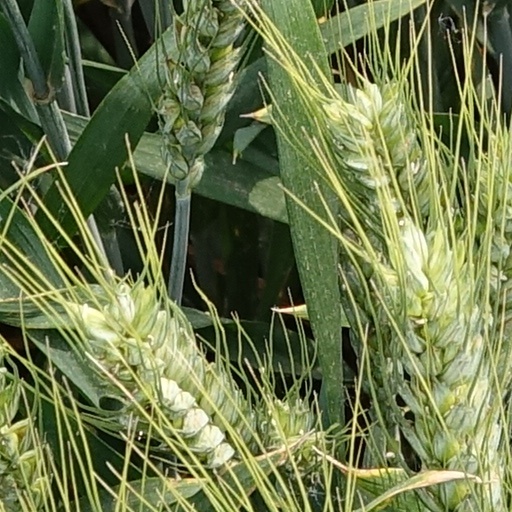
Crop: wheat